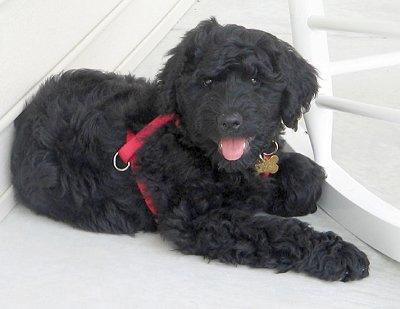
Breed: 316-n000118-standard_poodle